Rockstar 101

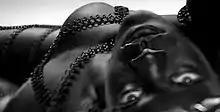
In the music video still, Rihanna is shown to be nude and covered in black body paint, wearing only a spiked crown and chains, designed by jewelry designer Fannie Schiavoni.

The director Melina Matsoukas filmed the music video for "Rockstar 101" in April 2010; she had previously directed the videos for Rihanna's singles "Hard" and "Rude Boy". This video was edited by Nabil Mechi from Murex, who previously edit videos for "SOS" and "Umbrella". On May 19, 2010, Rihanna released a 30-second sneak-peek preview of the video on the internet, whilst the full video premiered on May 25, 2010 through the high-definition music video website Vevo.